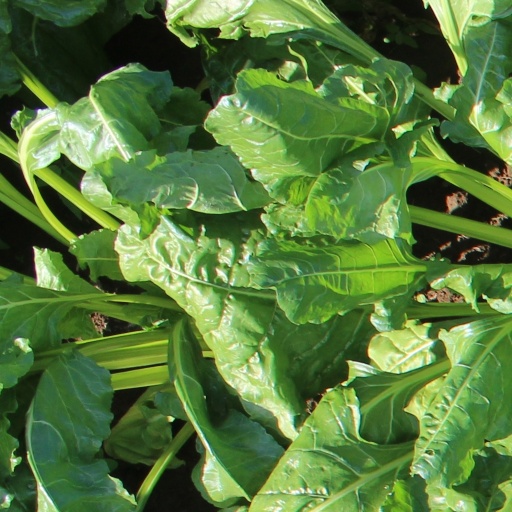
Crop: sugar beet